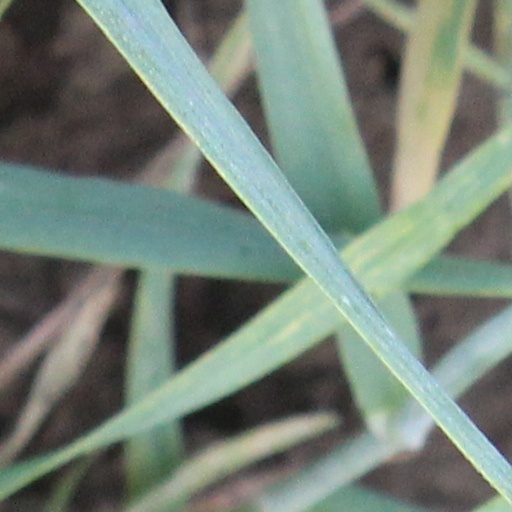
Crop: wheat